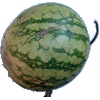
Label: watermelon